Nadia El-Nakla

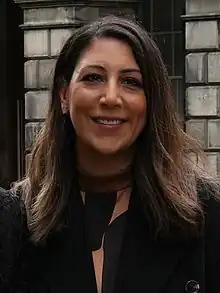
El-Nakla in 2023

Nadia Maged El-Nakla (born ) is a Scottish psychotherapist, political activist and politician. She was elected as a councillor on Dundee City Council since 2022, representing the West End of Dundee. She is a member of the Scottish National Party (SNP). She is married to Humza Yousaf, the former first minister of Scotland and former leader of the SNP.